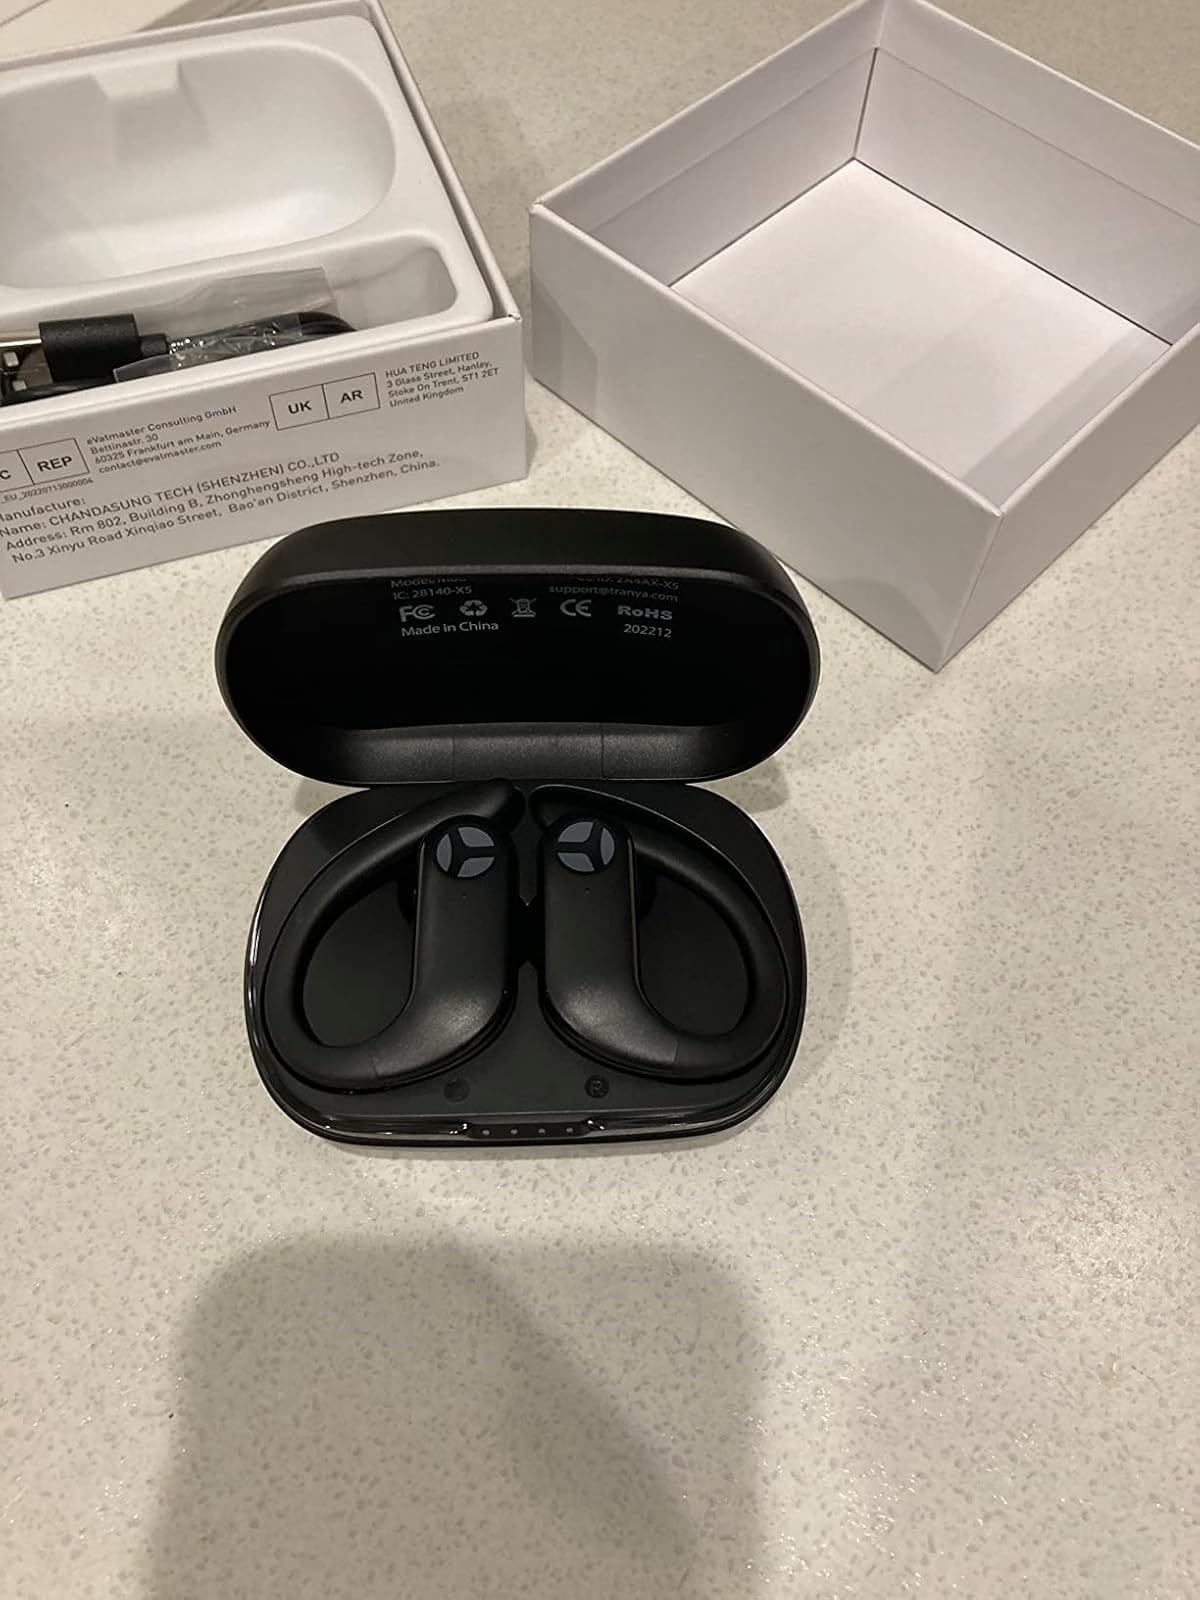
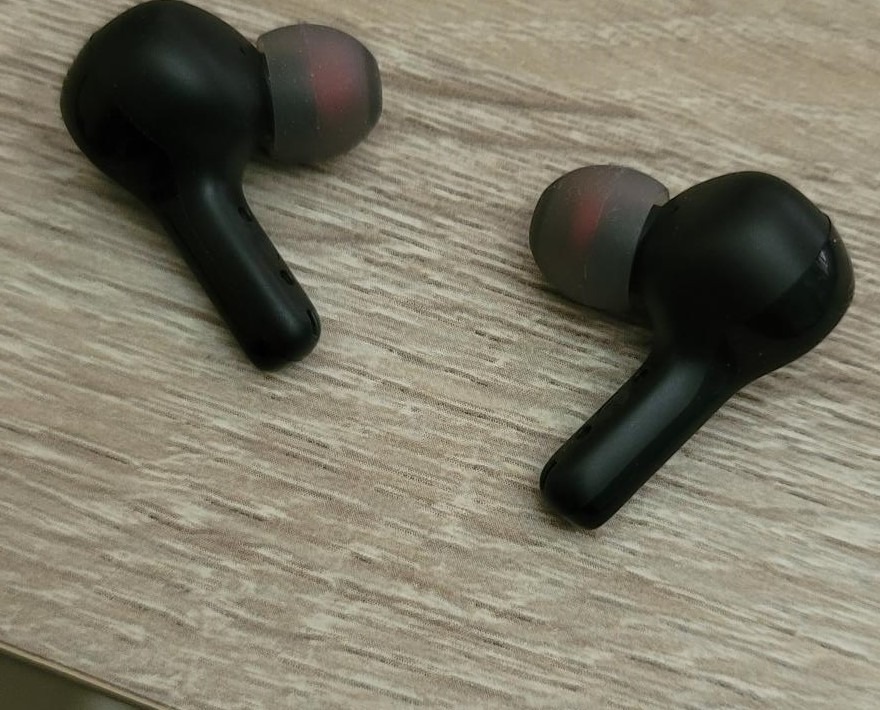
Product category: earbuds
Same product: no